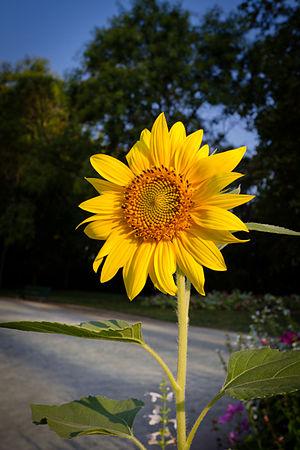
Tournesol (Helianthus annuus) dans le jardin de Compans à Toulouse.